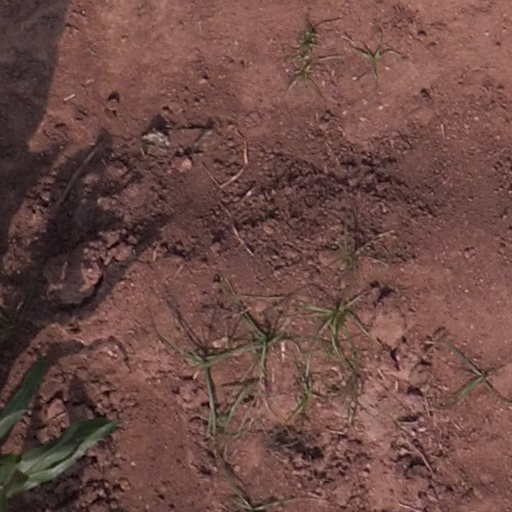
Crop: maize; corn